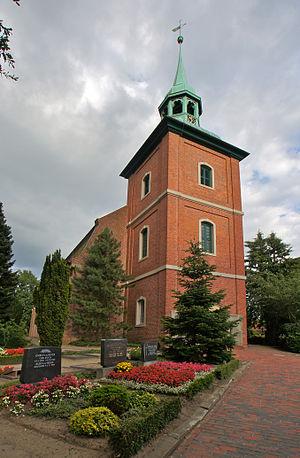
Hambourg (Ochsenwerder), Allemagne: Eglise de Pancrace de Rome